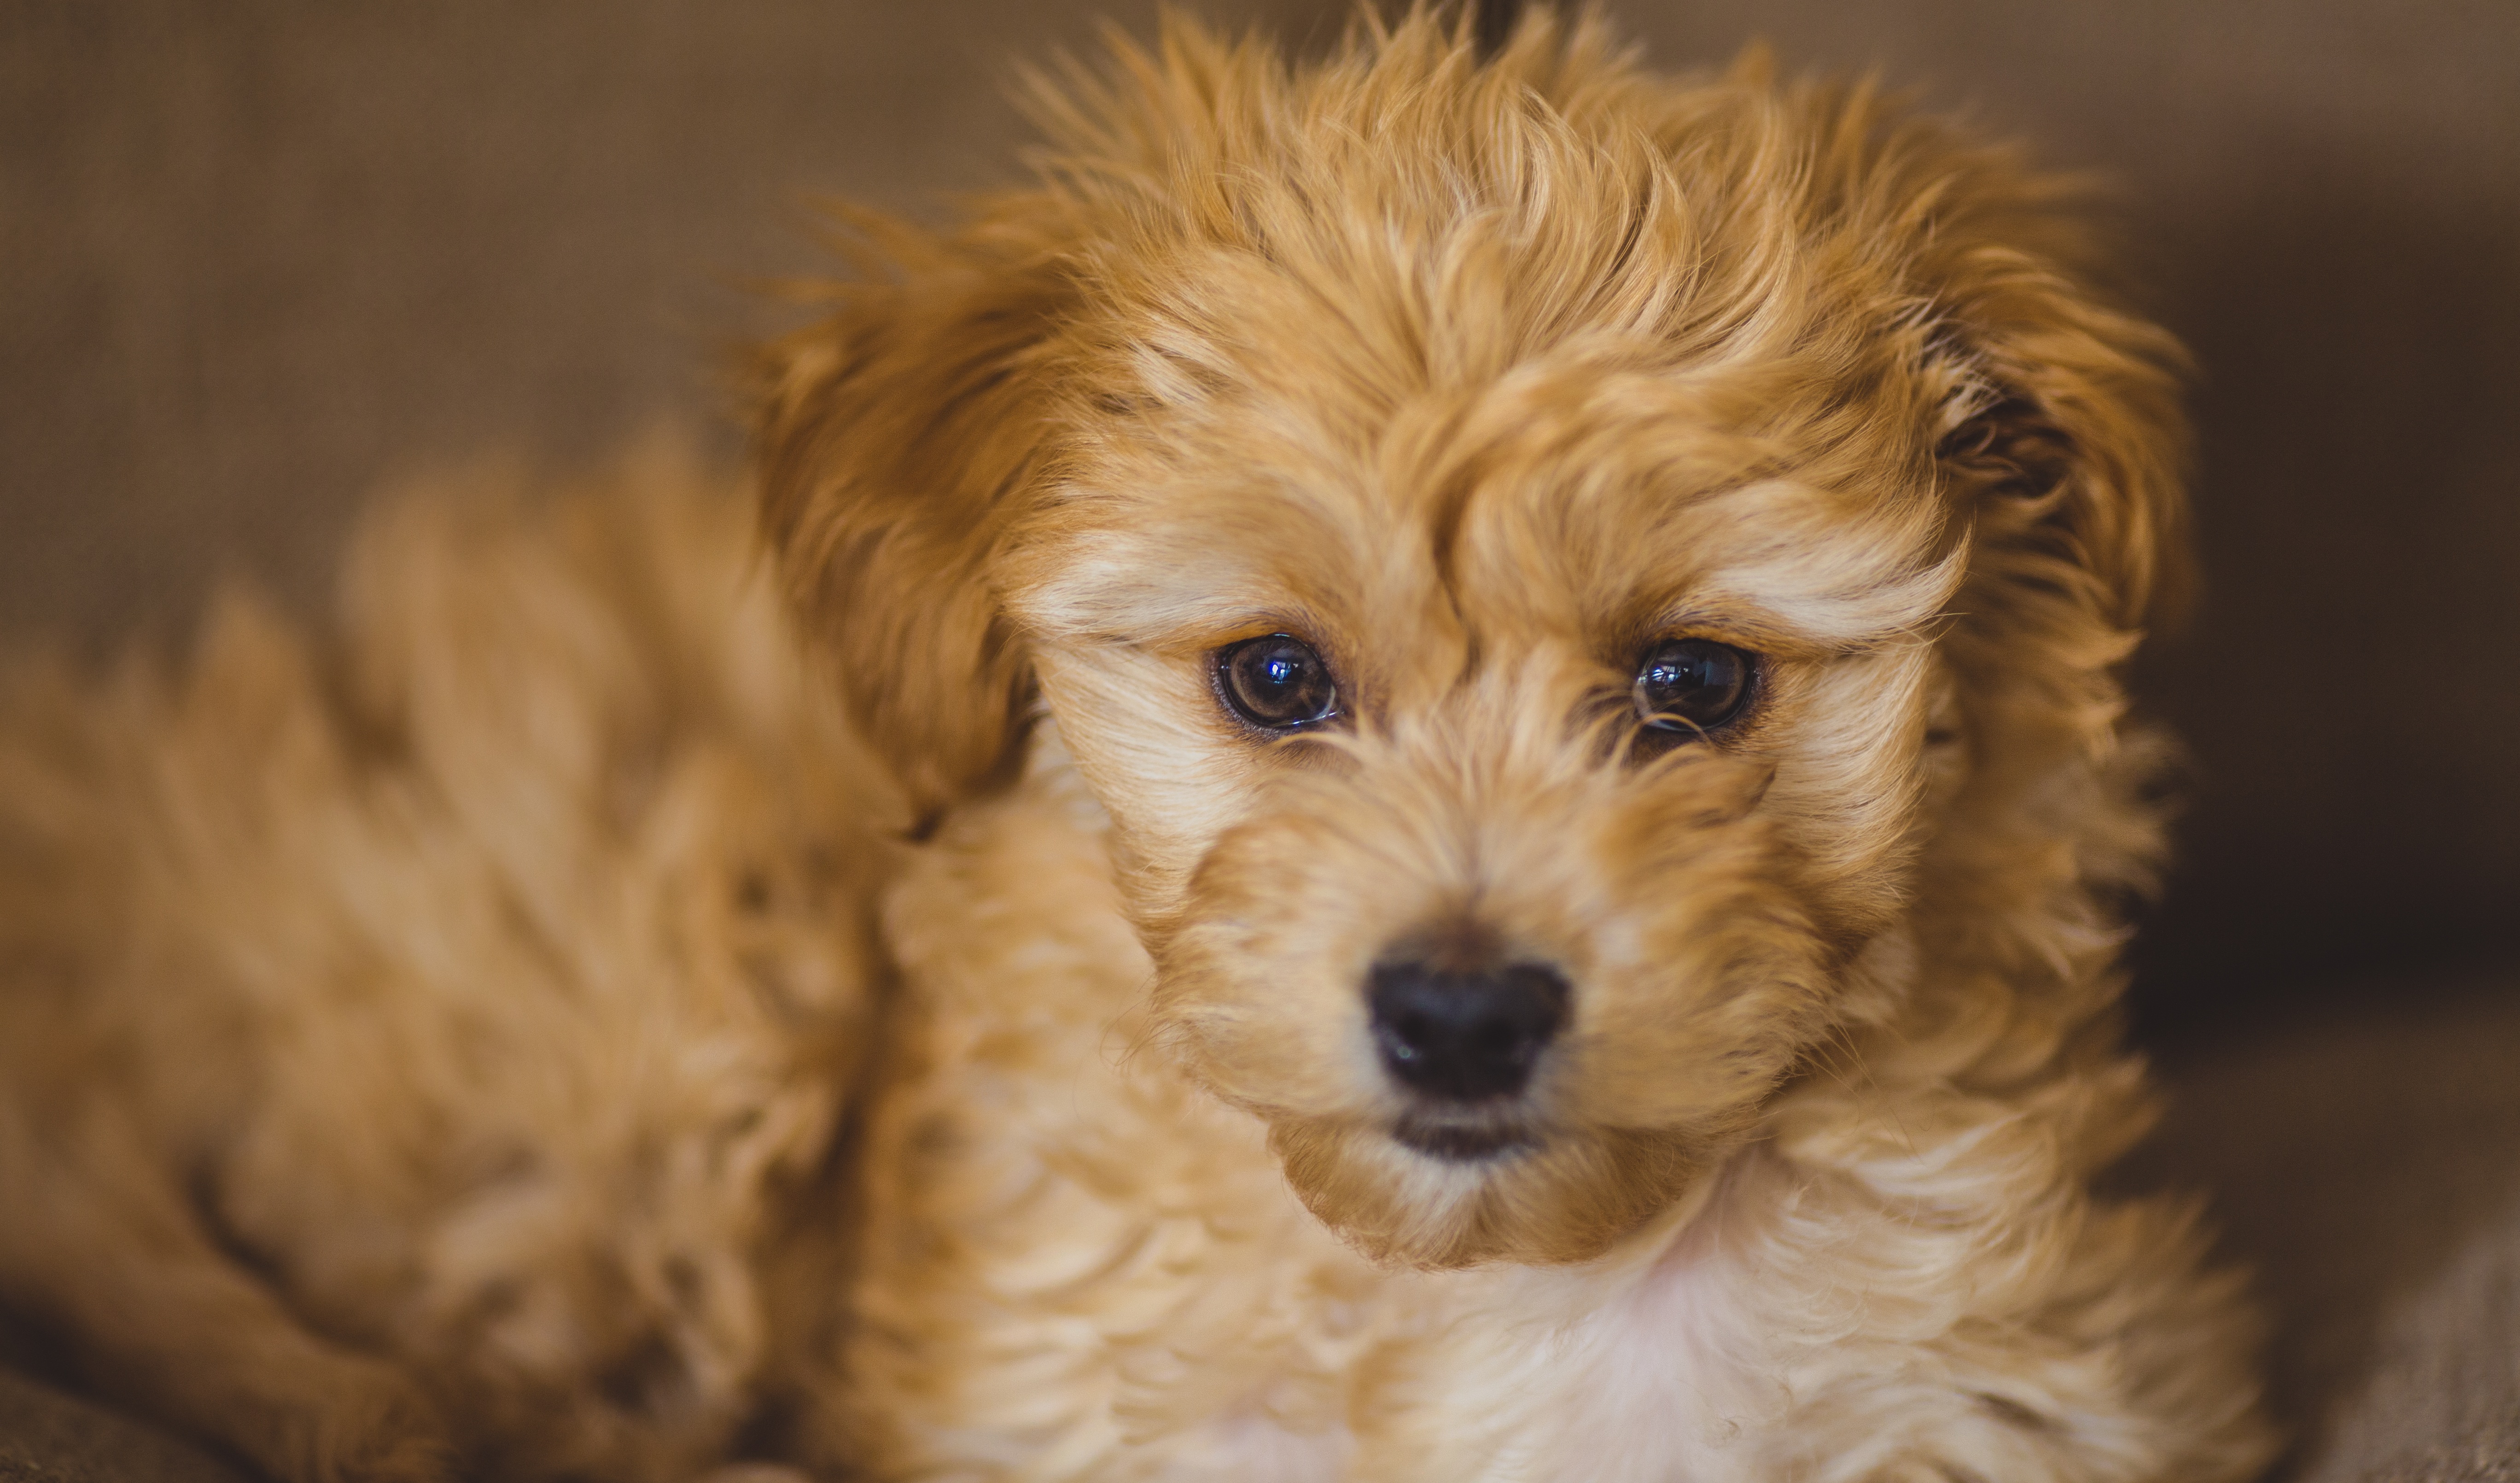
puppy, dog, mammal, vertebrate, dog breed, cavapoo, miniature poodle, goldendoodle, cockapoo, toy poodle, havanese, dog like mammal, carnivoran, schnoodle, dandie dinmont terrier, dog crossbreeds, morkie, norfolk terrier, cavachon, poodle crossbreed